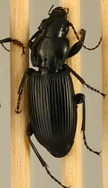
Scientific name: Pterostichus melanarius
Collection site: Woodworth Site (WOOD), plot WOOD_023